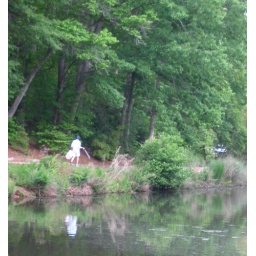
This guy was walking the path around the lake, spearing plastic bags and other trash that was washing up on the shore.